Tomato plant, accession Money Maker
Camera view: vertical (180 deg); turntable rotation: 0 degrees
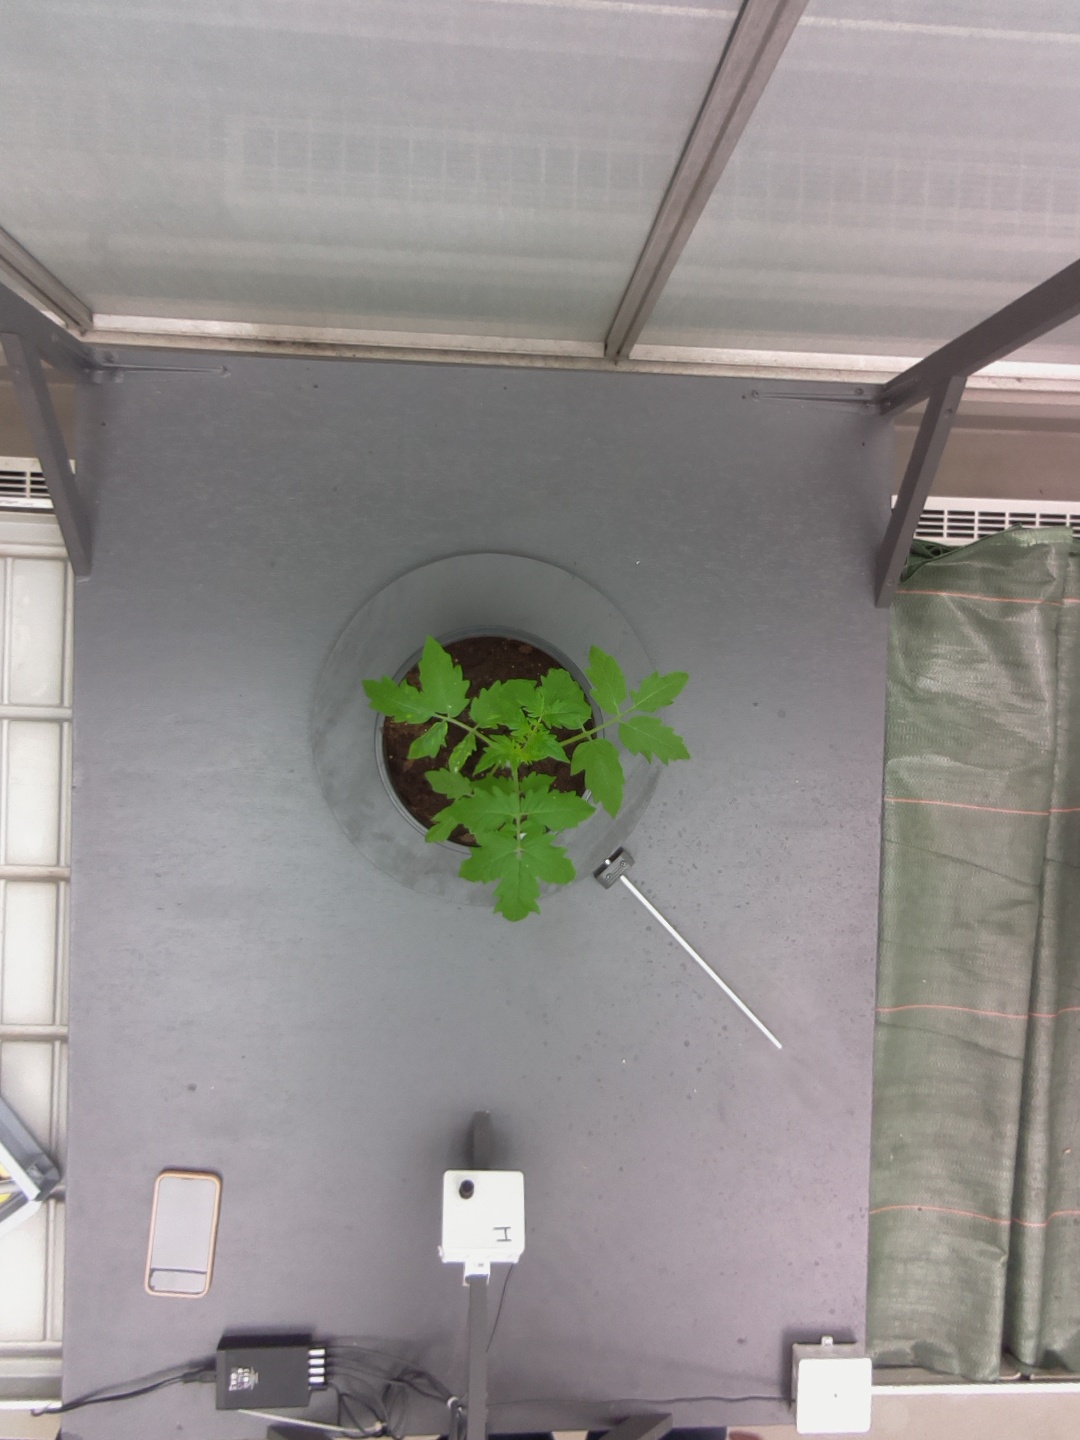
BBCH growth stage 13: 6 of true leaves visible